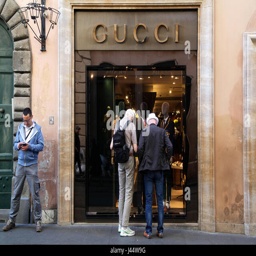
men look into the shop window